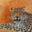
Label: leopard